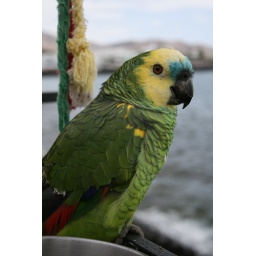
Tame parrot sitting outside a restaurant in Lanzarote